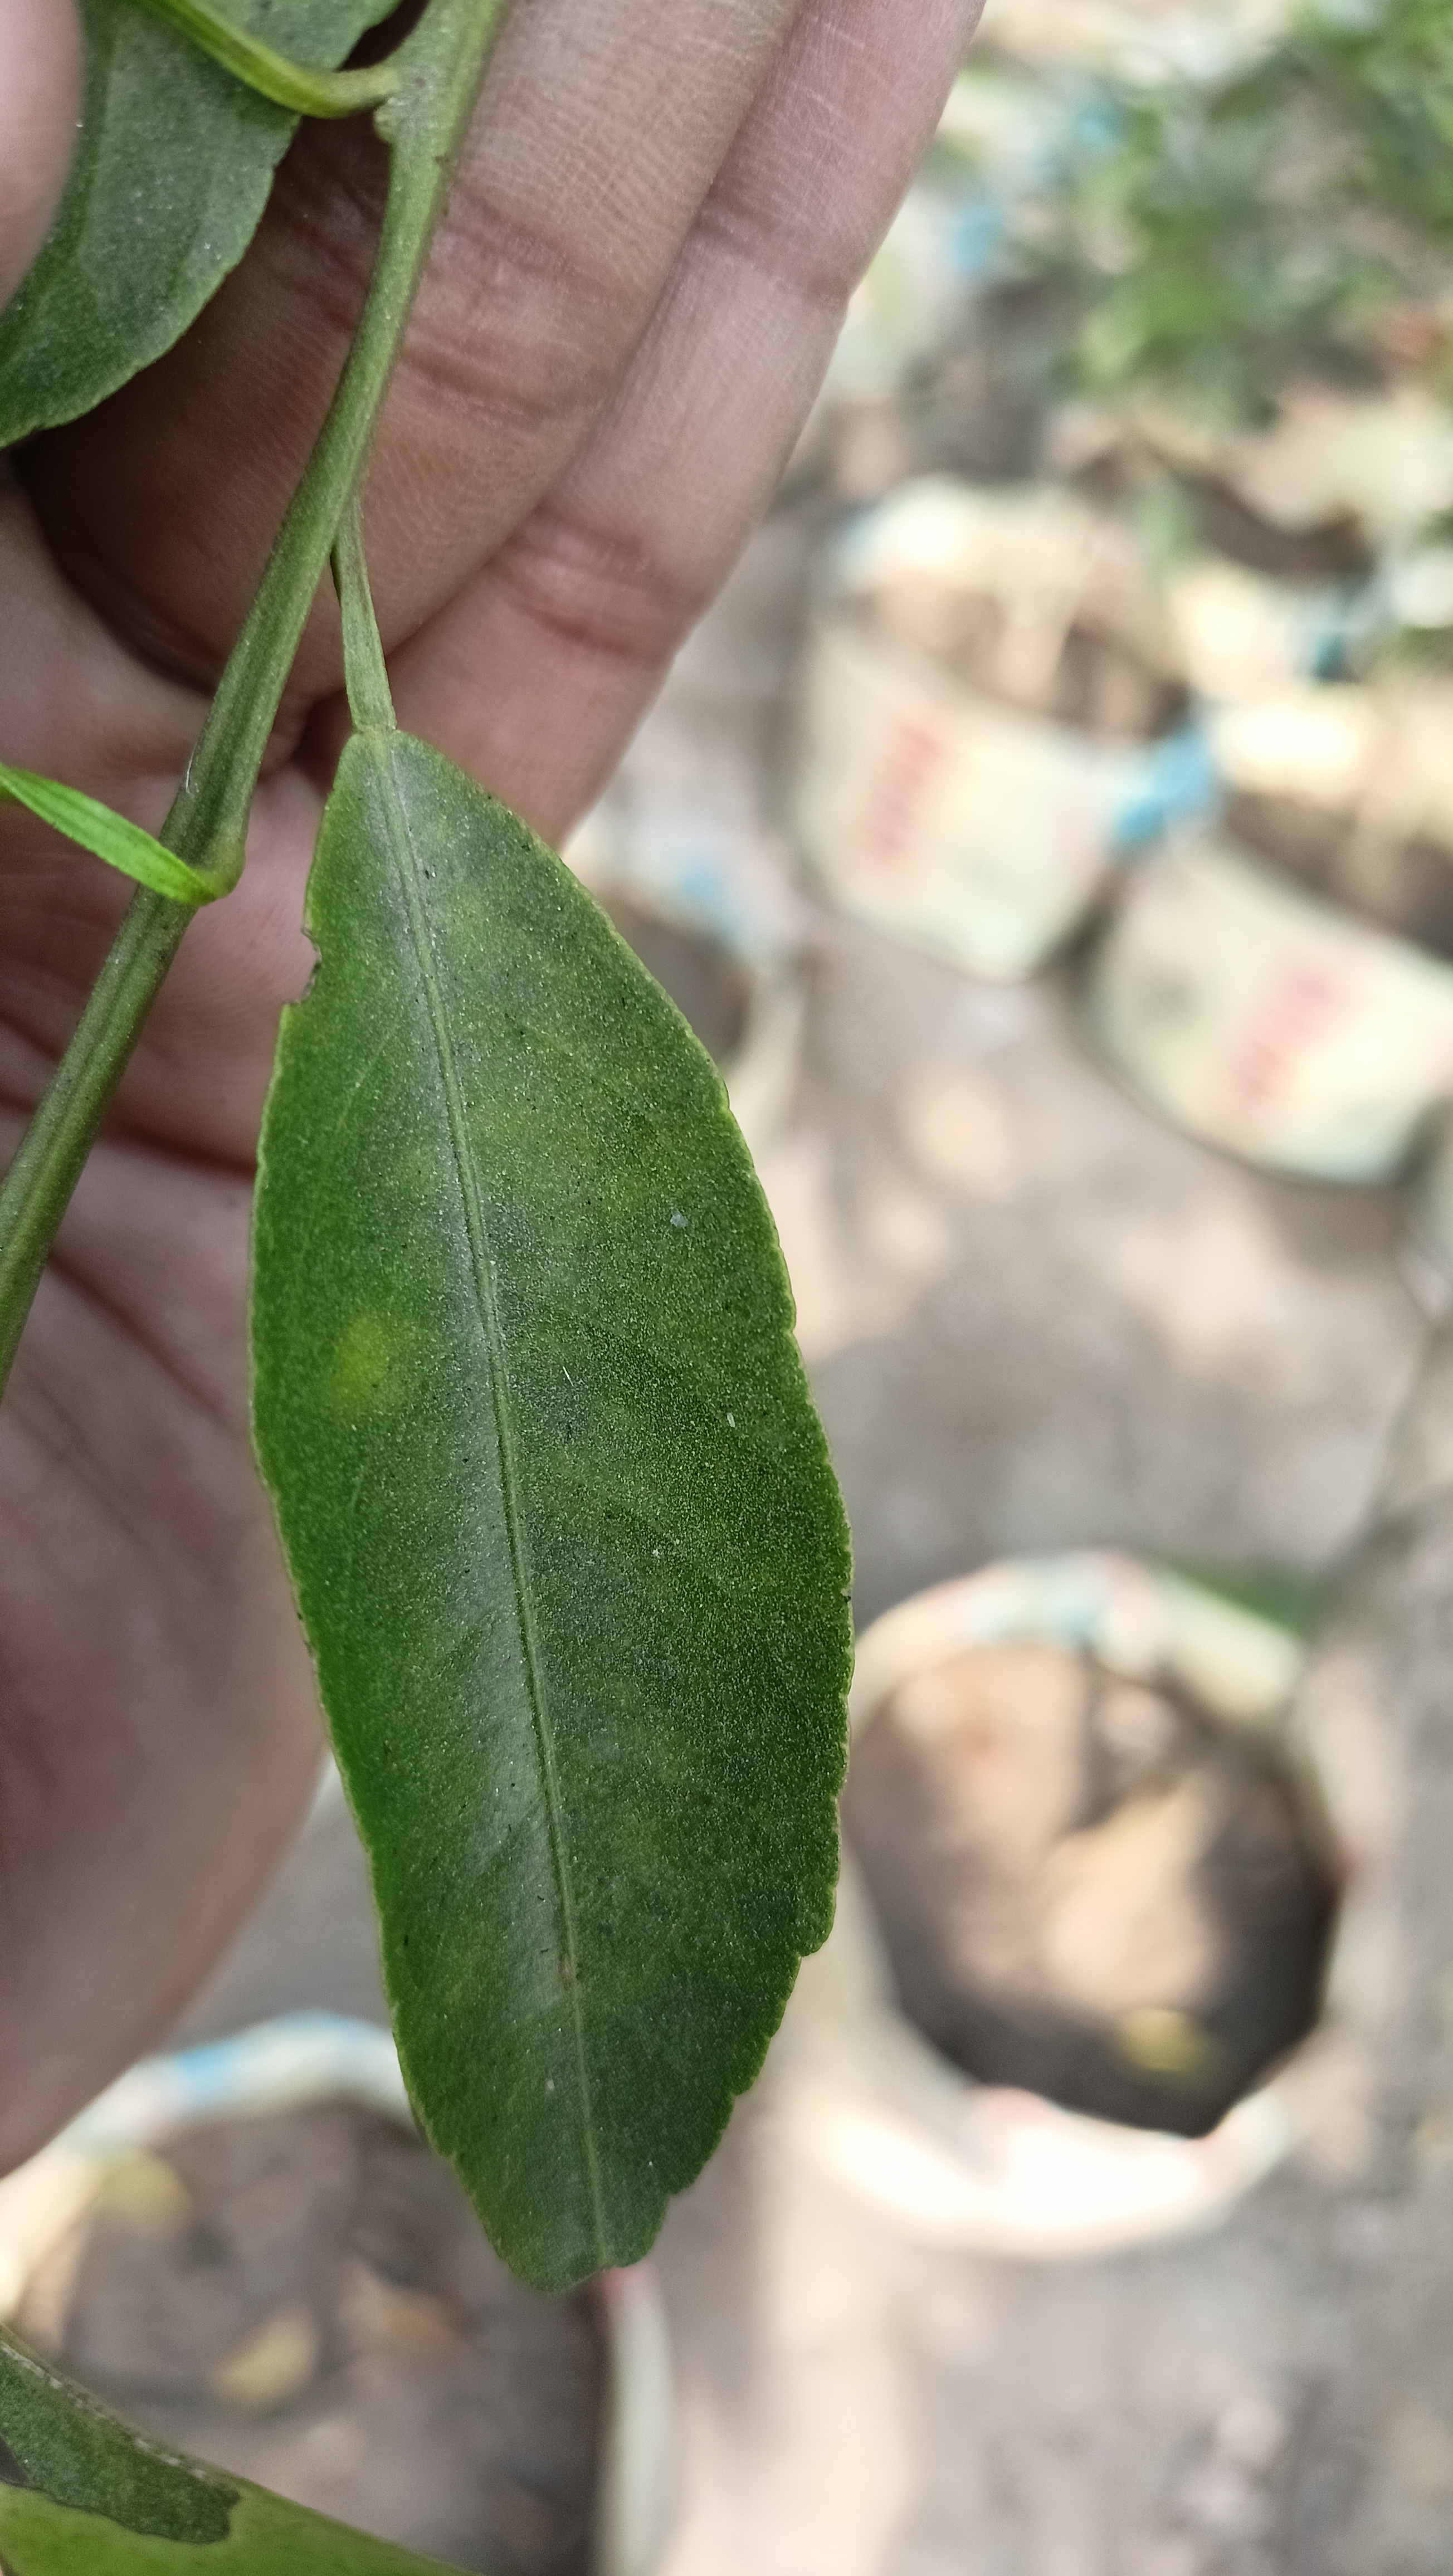
Mandarin leaf variety: Mandaring